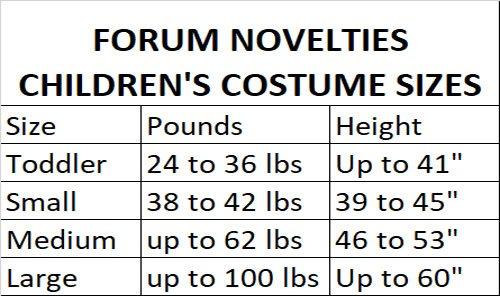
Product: Forum Novelties Union Officer Child's Costume, Medium
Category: Clothing, Shoes & Jewelry | Costumes & Accessories | Kids & Baby | Boys | Costumes
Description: Union Officer child costume contains shirt coast with gold tone buttons and pants with decorative trim.
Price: $21.07
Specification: ProductDimensions:13x10x2inches|ItemWeight:8ounces|ShippingWeight:12.8ounces(Viewshippingratesandpolicies)|DomesticShipping:Currently,itemcanbeshippedonlywithintheU.S.andtoAPO/FPOaddresses.ForAPO/FPOshipments,pleasecheckwiththemanufacturerregardingwarrantyandsupportissues.|InternationalShipping:ThisitemcanbeshippedtoselectcountriesoutsideoftheU.S.LearnMore|ASIN:B00GD3F3QE|Itemmodelnumber:69924|Manufacturerrecommendedage:5-7years